Architecture of Toronto

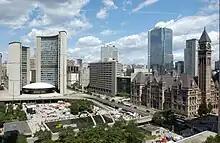
The modernist Toronto City Hall and Nathan Phillips Square (left) were built adjacent to the Victorian-styled Old City Hall (right)

characterized by buildings on small lots (frontages less than ) ranging in height from 2 to 5 storeys. These buildings have street-related retail uses at grade and residential uses above. Typically, they are built to the lot line and span the width of the lot. These characteristics produce the familiar retail strip in which there is a continuous wall of retail activity and there is a direct relationship between the main entrance of a store and the public sidewalk.